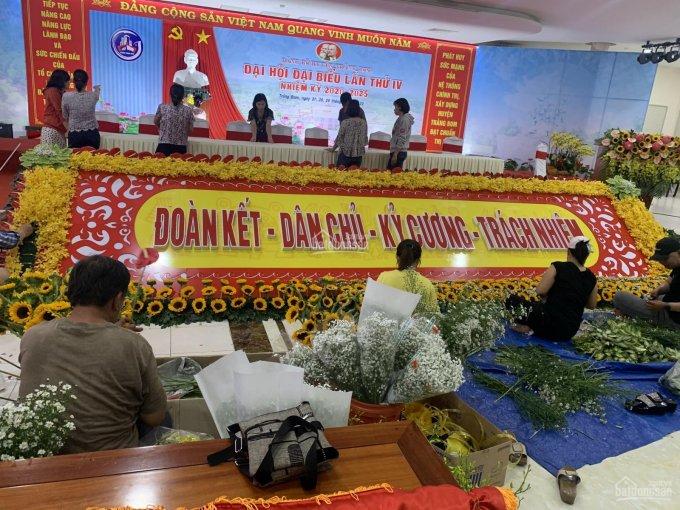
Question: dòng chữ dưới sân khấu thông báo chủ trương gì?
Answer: đoàn kết - dân chủ - kỷ cương - trách nhiệm